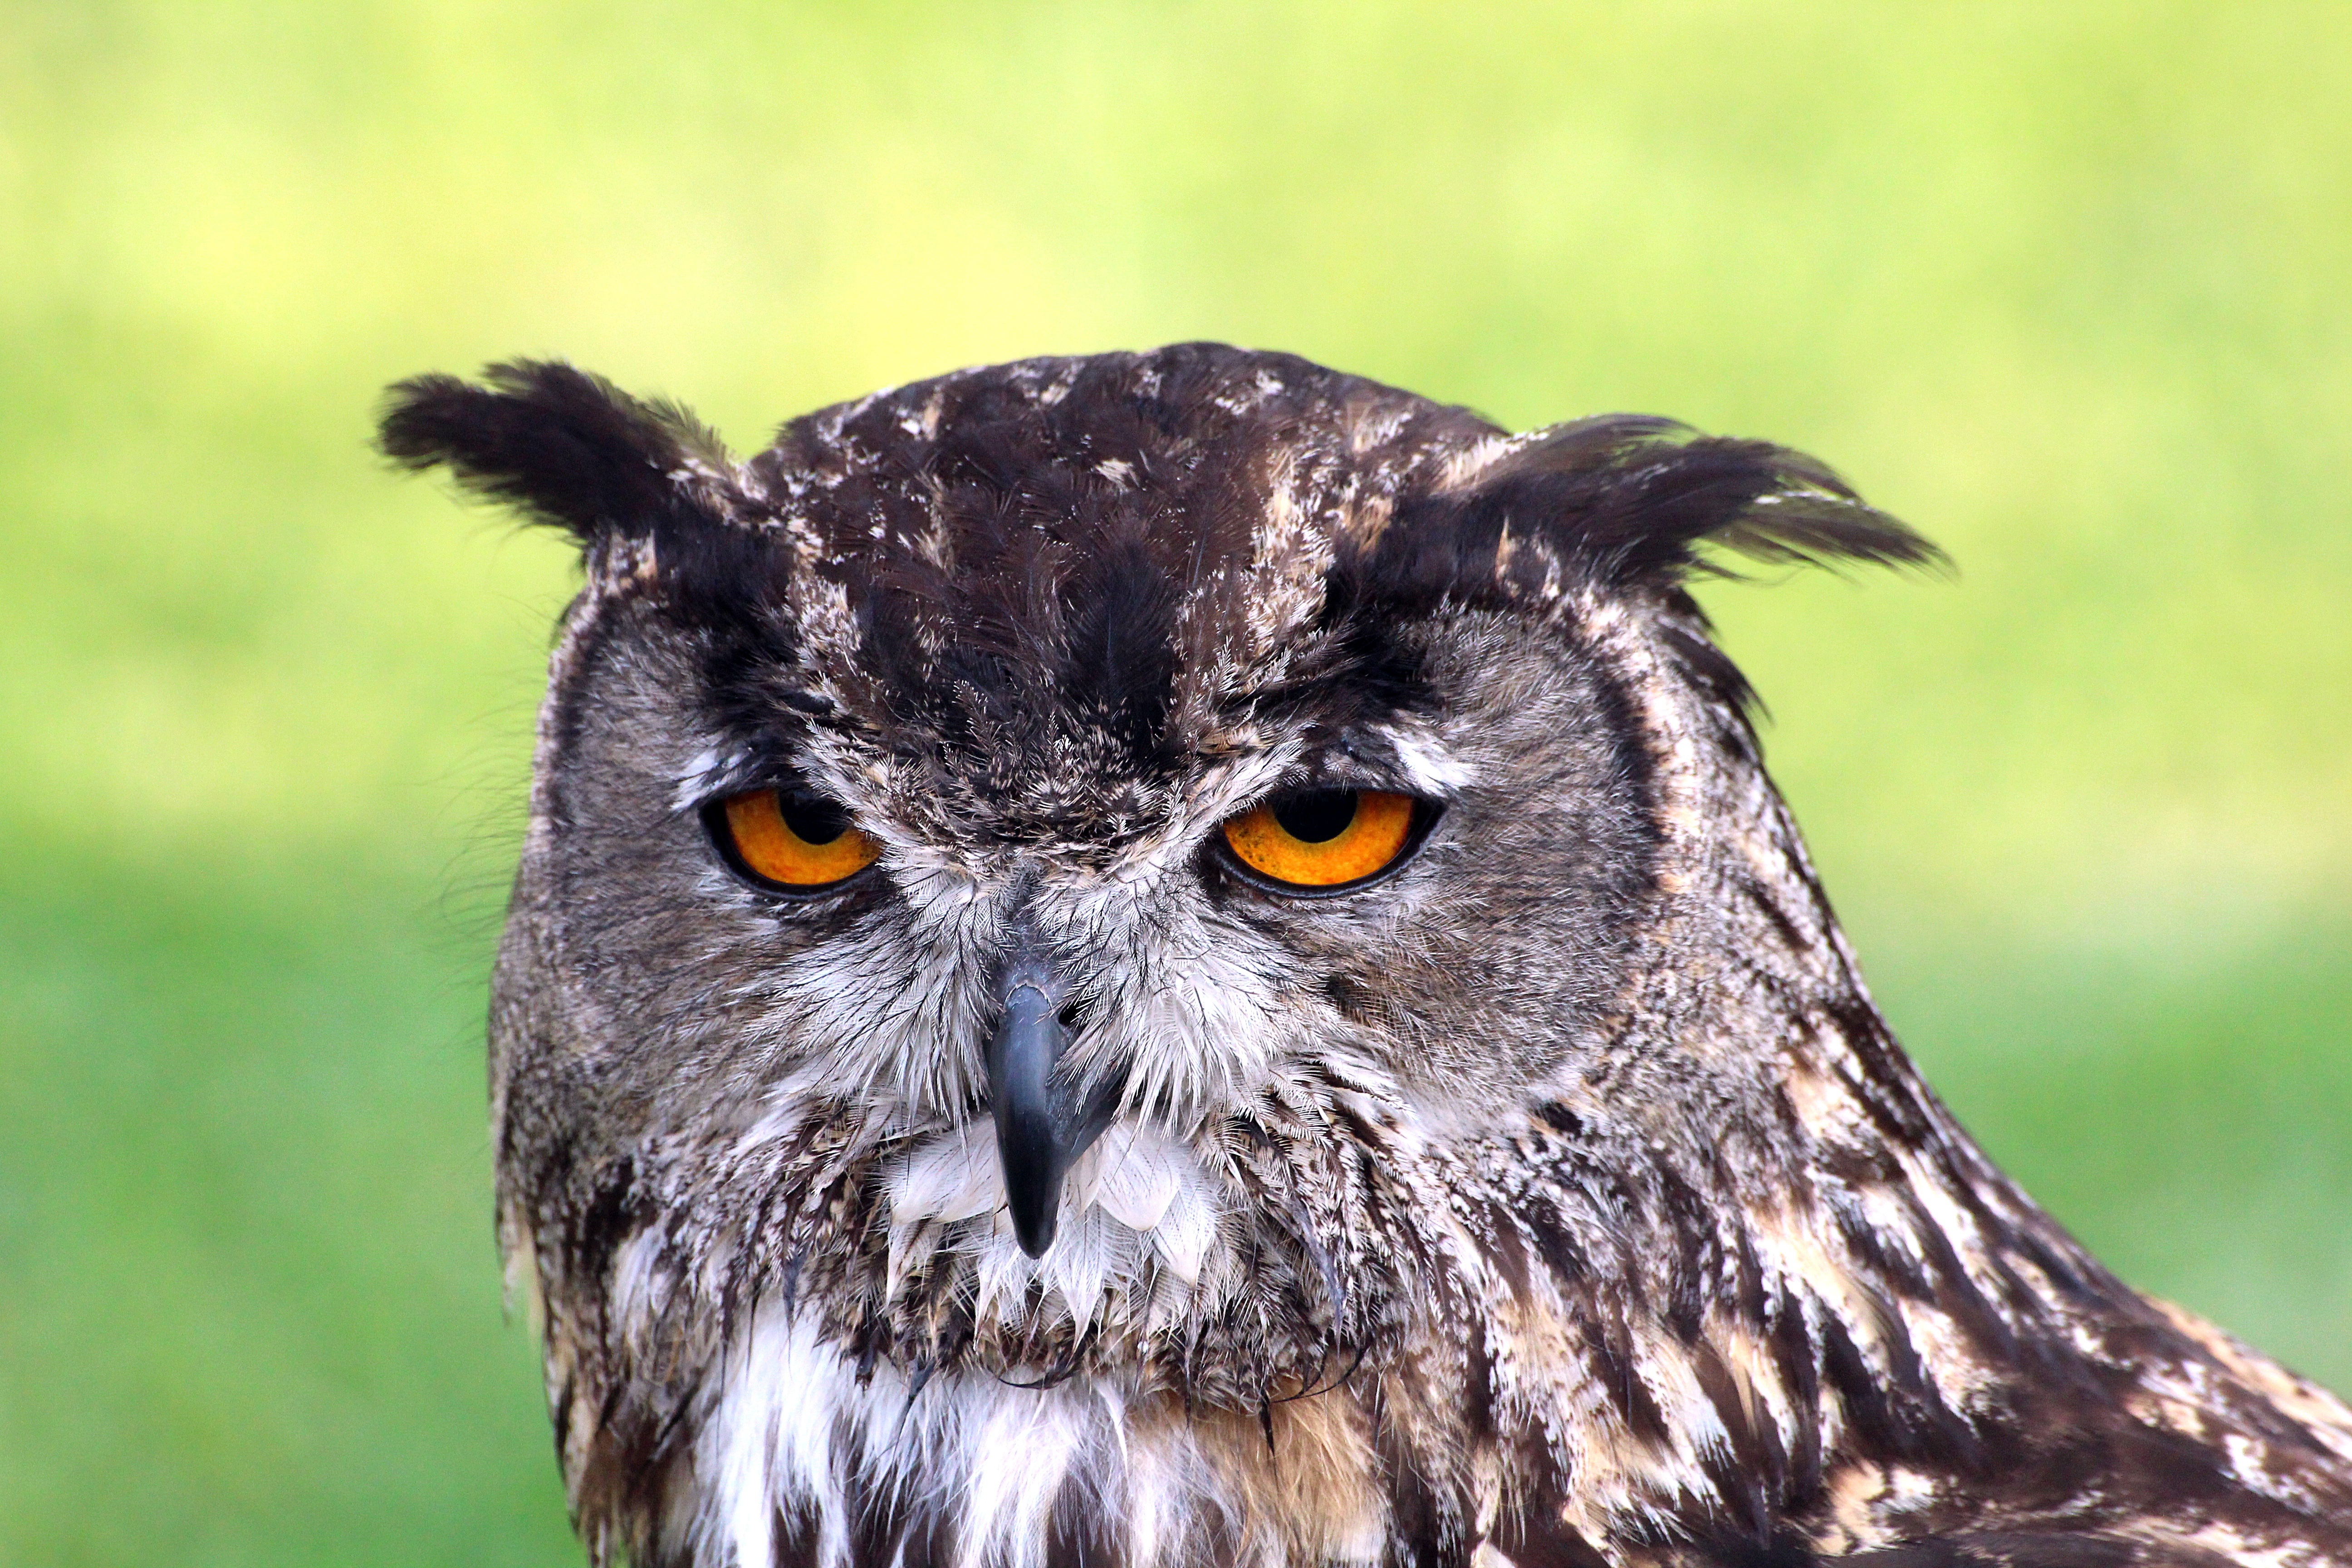
bird, wing, night, wildlife, beak, owl, fauna, bird of prey, close up, vertebrate, ave, great grey owl, accipitriformes